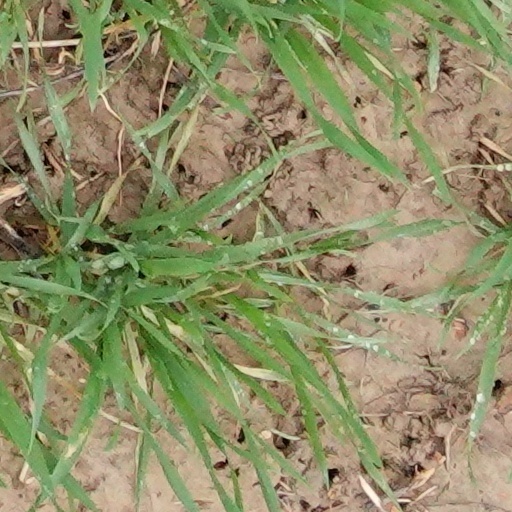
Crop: wheat